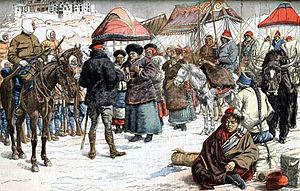
L'expédition militaire britannique au Tibet de 1903-1904 est une invasion du Tibet par un contingent de l'Armée des Indes britanniques, dont la mission était d'établir des relations diplomatiques et commerciales entre le Raj britannique et le Tibet, et de devancer des supposées actions russes.